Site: brandenburg
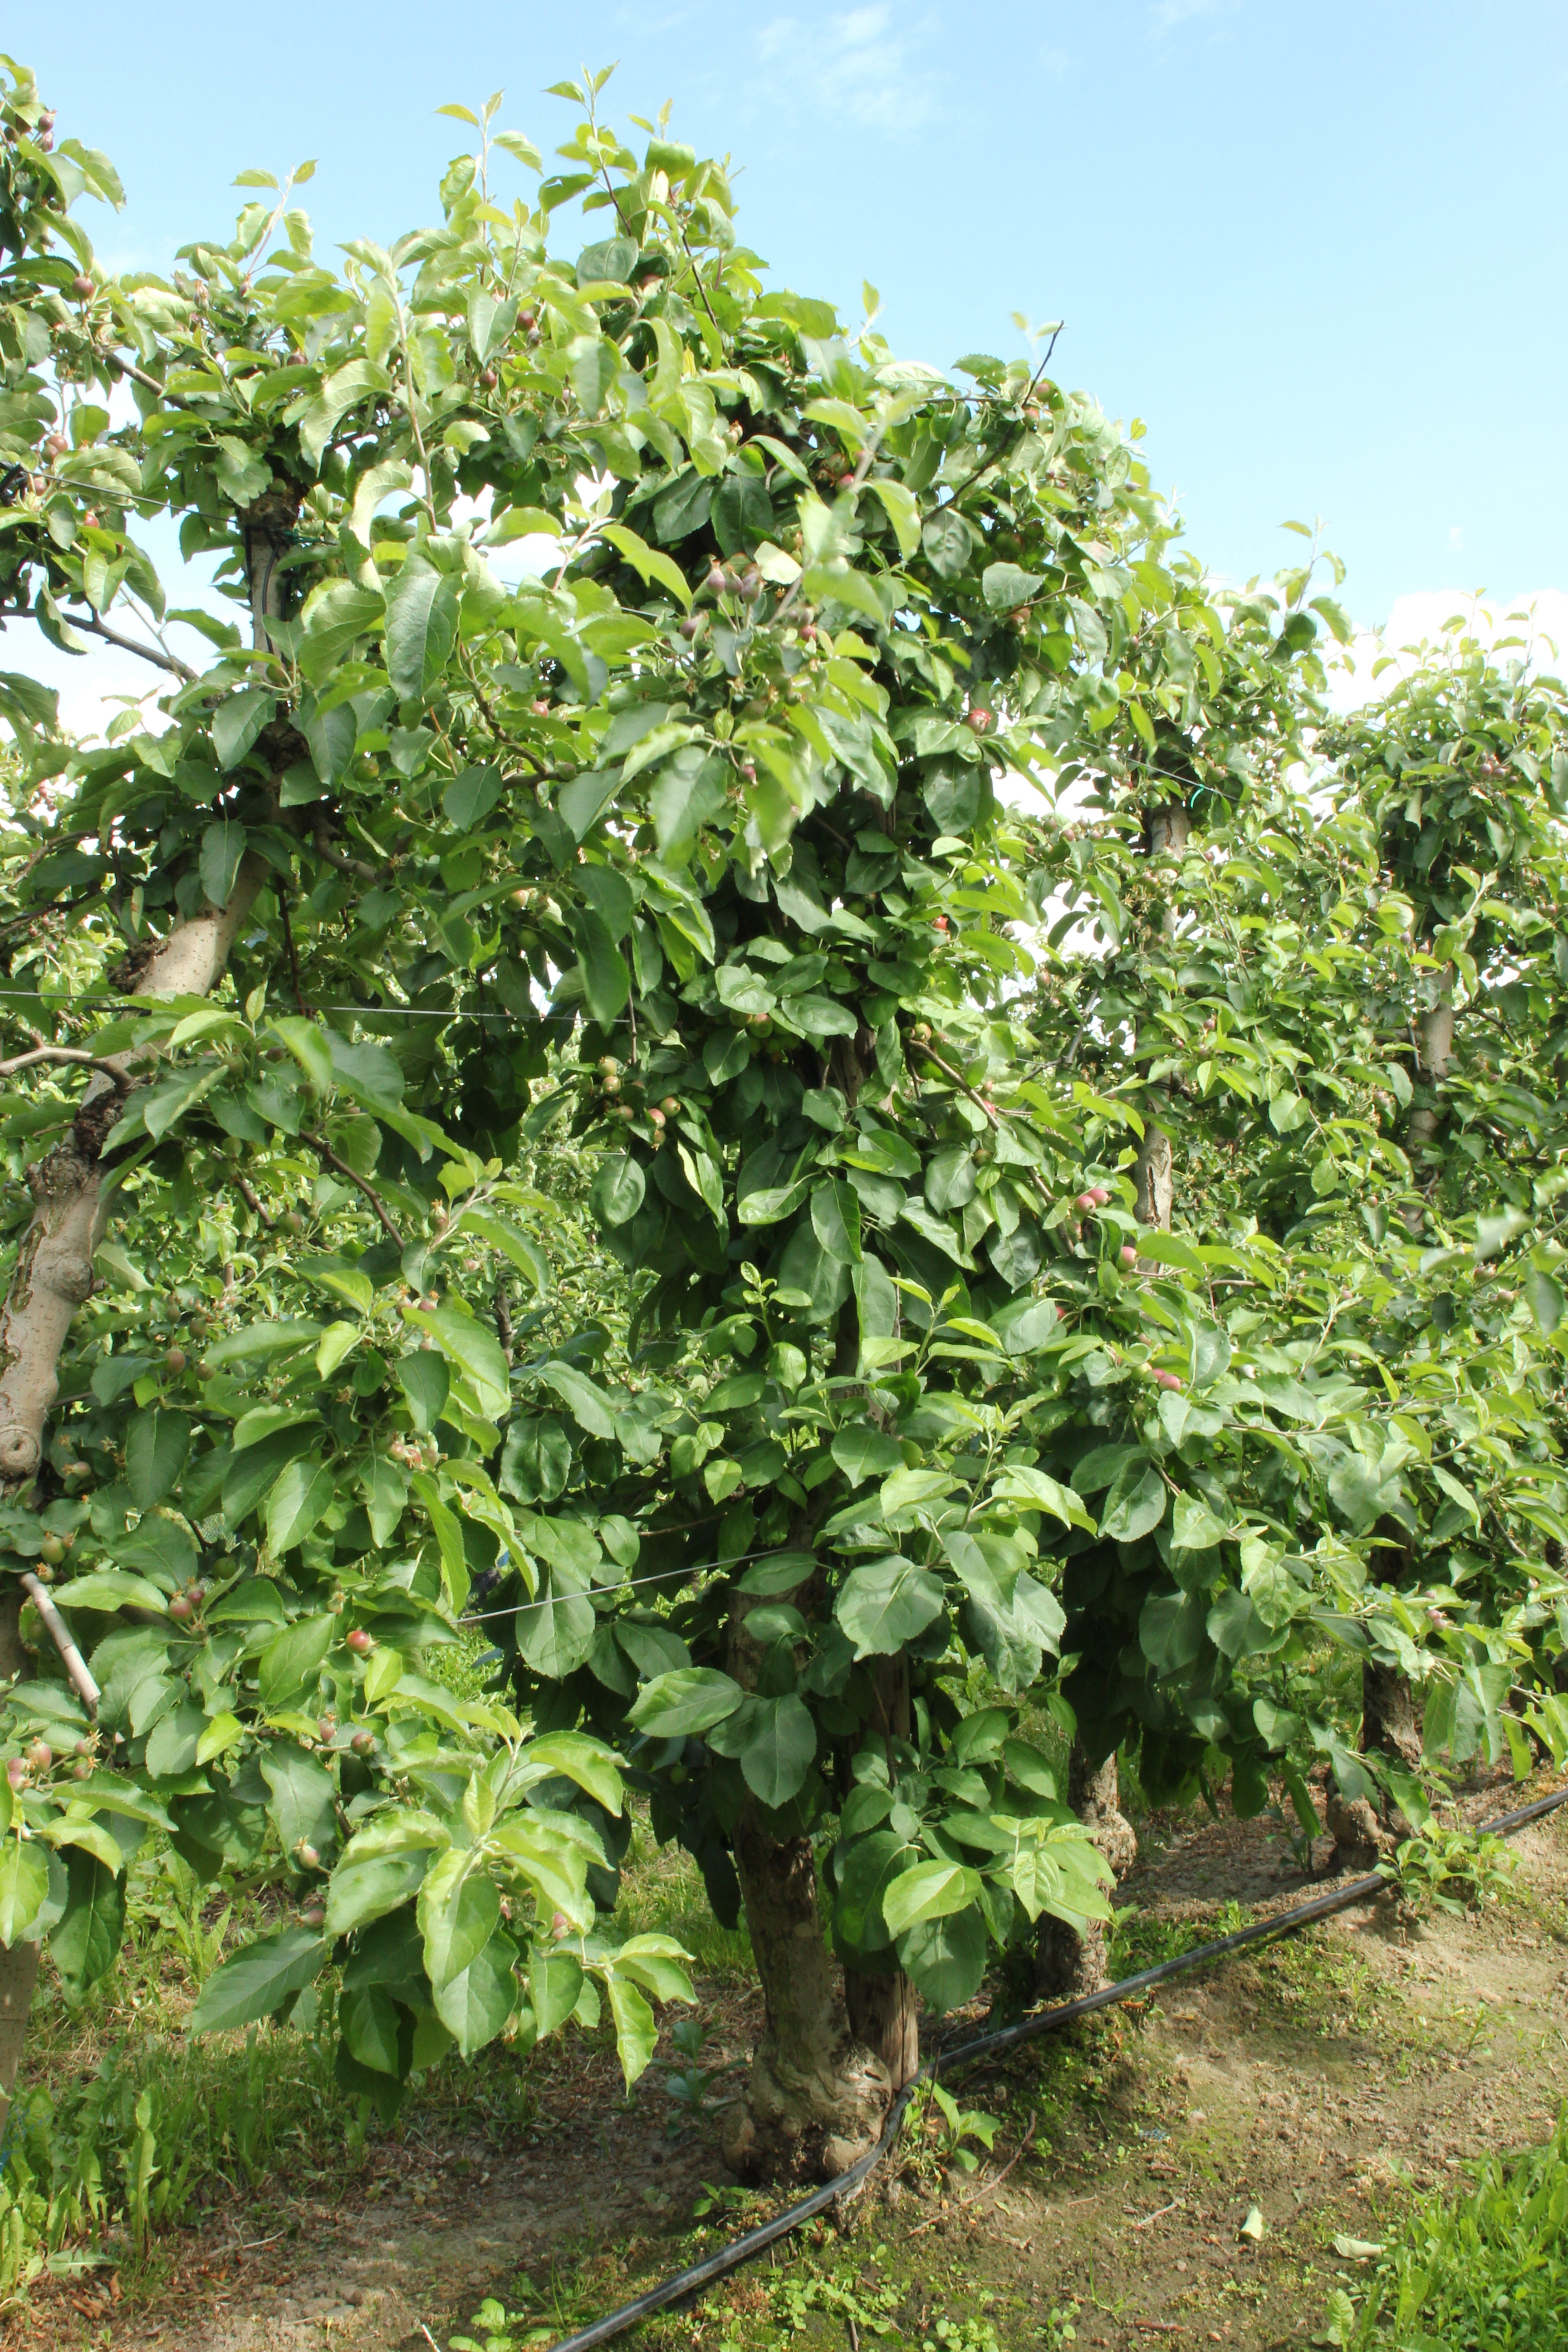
Growth stage (BBCH 72): Development of fruit